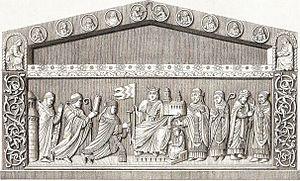
cf le titre.
La cathédrale Notre-Dame de Reims est une cathédrale catholique romaine située à Reims, dans le département français de la Marne, en région Grand Est. Elle est connue pour avoir été, à partir du XIᵉ siècle, le lieu de la quasi-totalité des sacres des rois de France.
Hincmar, né en 806 et mort le 21 décembre 882 à Épernay, est archevêque de Reims. Très grand juriste, il est également auteur de traités. Il est conseiller à la cour de Charles II le Chauve.